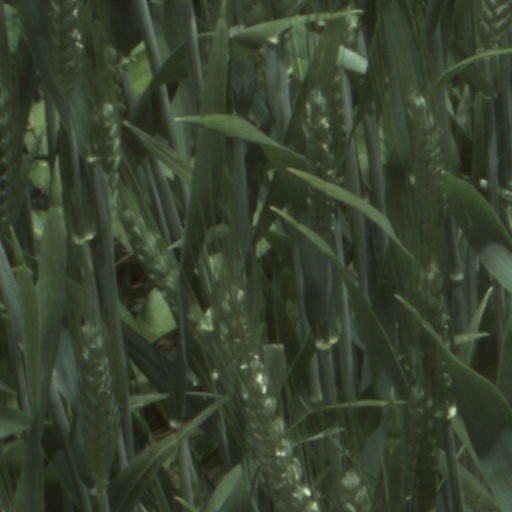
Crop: wheat